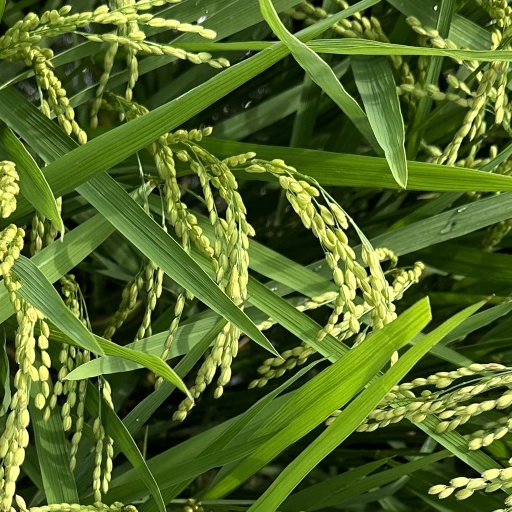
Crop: rice